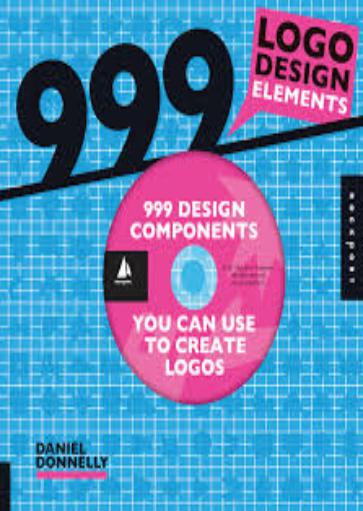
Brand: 999
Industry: Medical